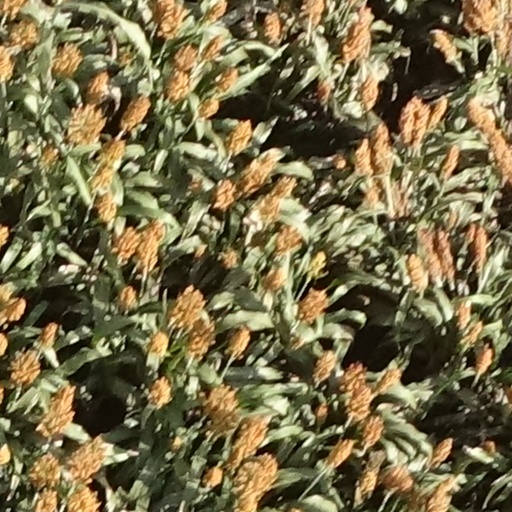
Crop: sorghum